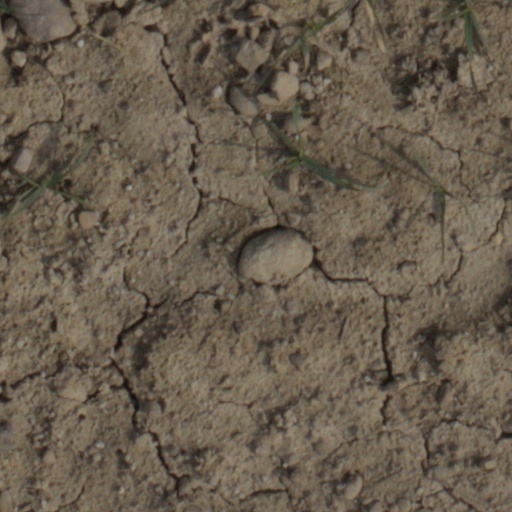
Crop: wheat